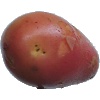
Label: Potato Red Washed 1